Killbot

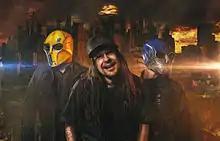

Killbot was an American electronic dance music trio formed in January 2012. The lineup includes JDevil (Jonathan Davis of Korn), Sluggo (Nick Suddarth) and Tyler Blue. Killbot's music is a fusion of dubstep, electro, drum and bass, and moombahton.